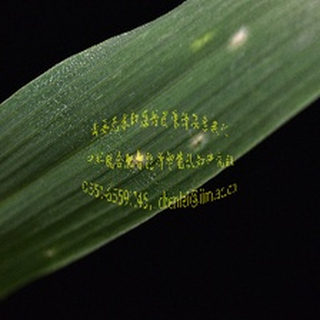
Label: wheat_mildew